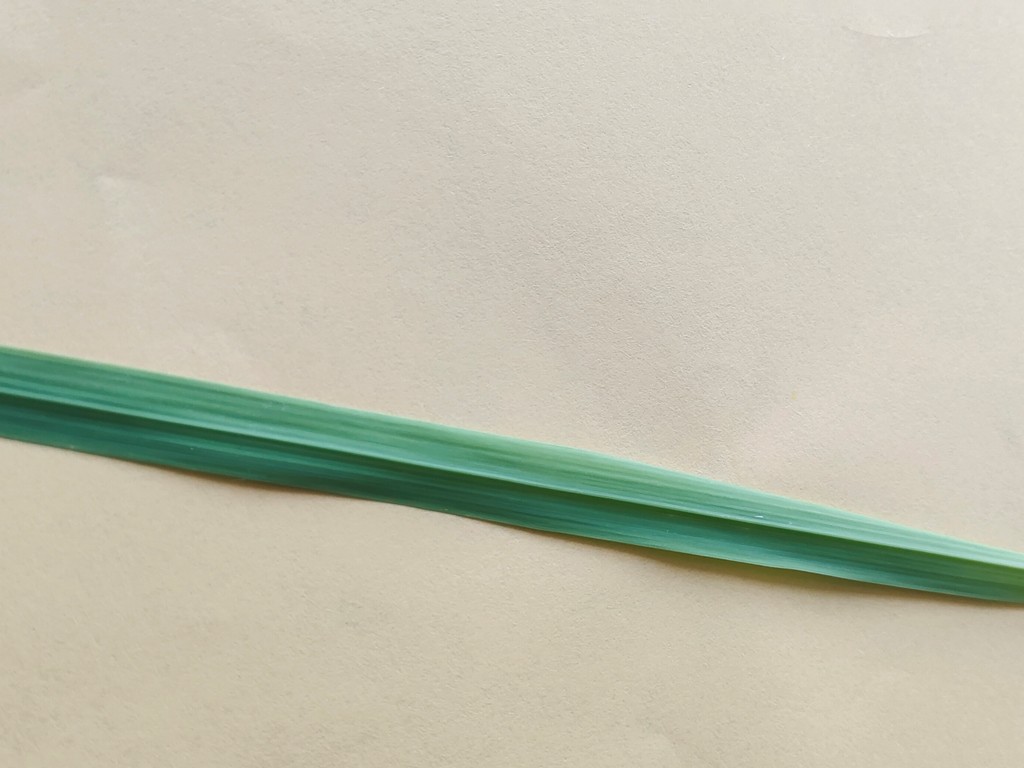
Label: Healthy